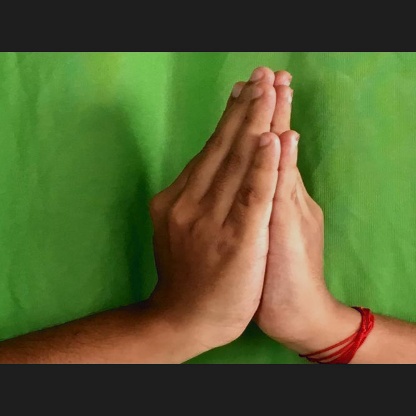
Mudra: Anjali